Elements of Life World Tour

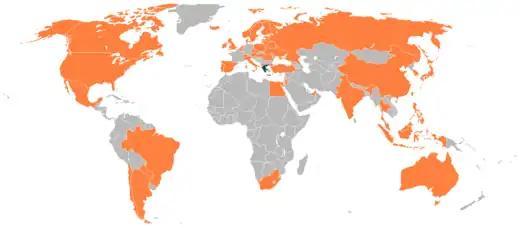
States visited during the tour are orange. Greece and Bahrain are colored dark blue since there were no events held due to cancellation.

Later, promoter Ayman Al Hamad told Bahrain's Gulf Daily News newspaper that Tiësto was very stupid for the statements he provided on his website, and that he believes that the DJ refused to perform because he was expecting more than 3000 fans to show up at his debut in Bahrain. Ayman also said that the DJ was offered the full payment in parts of different currencies, but refused to receive part of the payment in Bahraini Dinar because Tiësto was not willing to recognize it as a valid currency. Al Hamad strongly refuses Tiësto claim that there was nobody to transport him from his hotel to the venue: "Even if I didn't have a car for him any of the fans would be happy to offer one of theirs." He has announced that legal action will be taken against Tiësto and is also urging witnesses who took photographs or videos of the melee to come forward to assist the ongoing investigation into what did in fact take place. According to the news article Prime Time Entertainment had paid Tiësto 18,000 euros in advance to cover his private jet expenses.